Milan

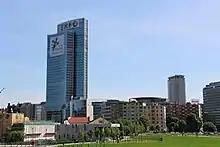
Palazzo Lombardia, headquarters of the regional government of Lombardy

Milan's northern location in Italy closer to Europe, secured also a leading role for the city on the political scene. It was in Milan that Benito Mussolini built his political and journalistic careers, and his fascist Blackshirts rallied for the first time in the city's Piazza San Sepolcro; here the future Fascist dictator launched his March on Rome on 28 October 1922. During the Second World War Milan's large industrial and transport facilities suffered extensive damage from Allied bombings that often also hit residential districts. When Italy surrendered in 1943, German forces occupied and plundered most of northern Italy, fueling the birth of a massive resistance guerrilla movement. On 29 April 1945, the American 1st Armored Division was advancing on Milan but, before it arrived, the Italian resistance seized control of the city and executed Mussolini along with his mistress and several regime officers, that were later hanged and exposed in Piazzale Loreto, where one year before some resistance members had been executed.